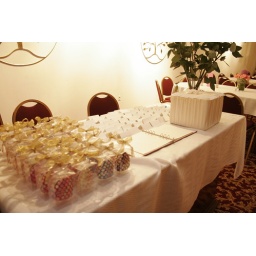
Party favor(private), guest book and box by Jaclyn Minori